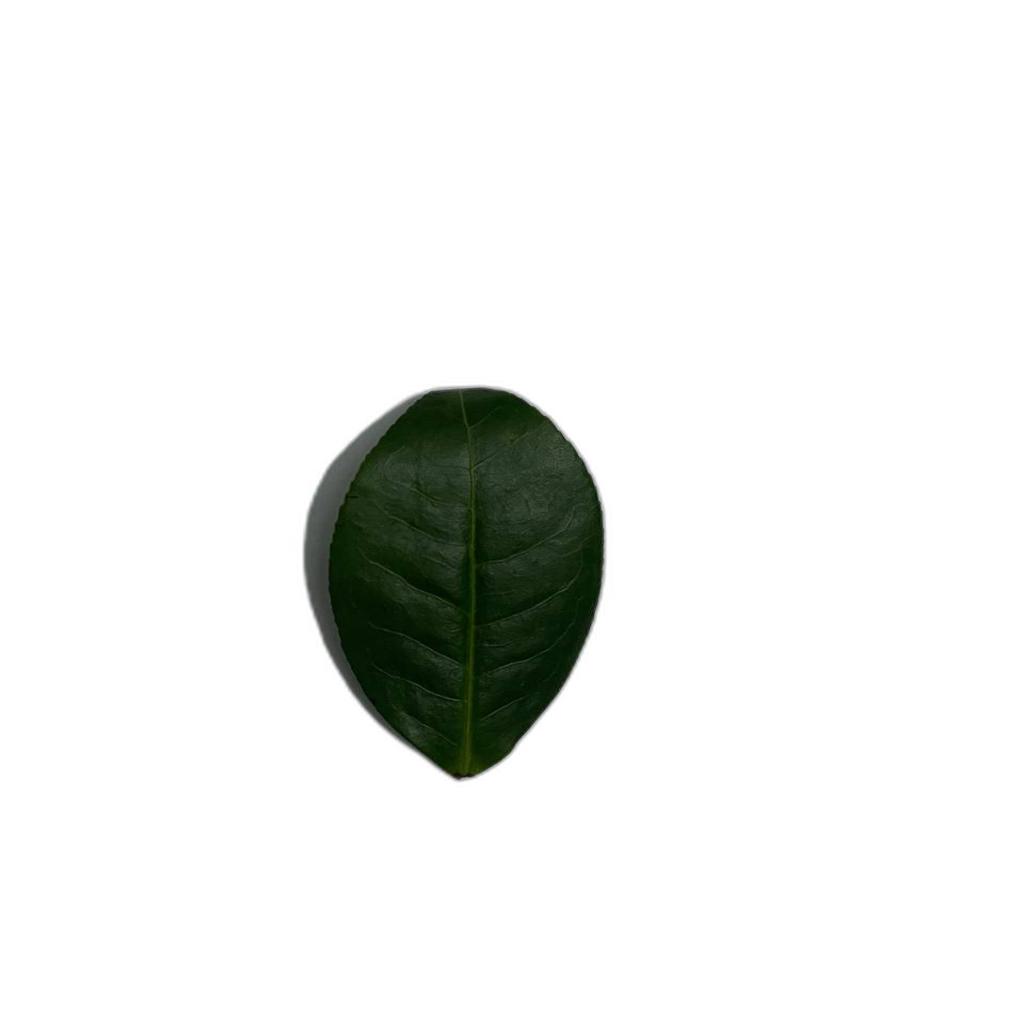
Label: Healthy